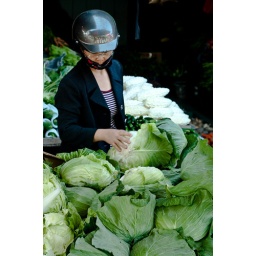
A busy market in Taichung, near the train station